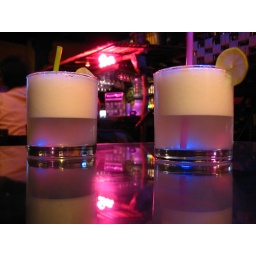
Pisco sours at the rock bar in Nazca...